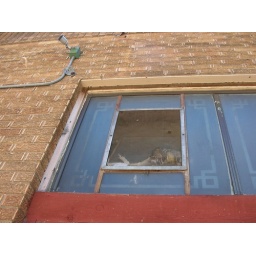
a dead bird above a bar in dodge city